Giorgio Celli

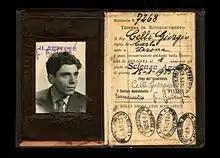

Giorgio Celli (16 July 1935 – 11 June 2011) was an Italian entomologist, ecologist, professor, writer, and politician.